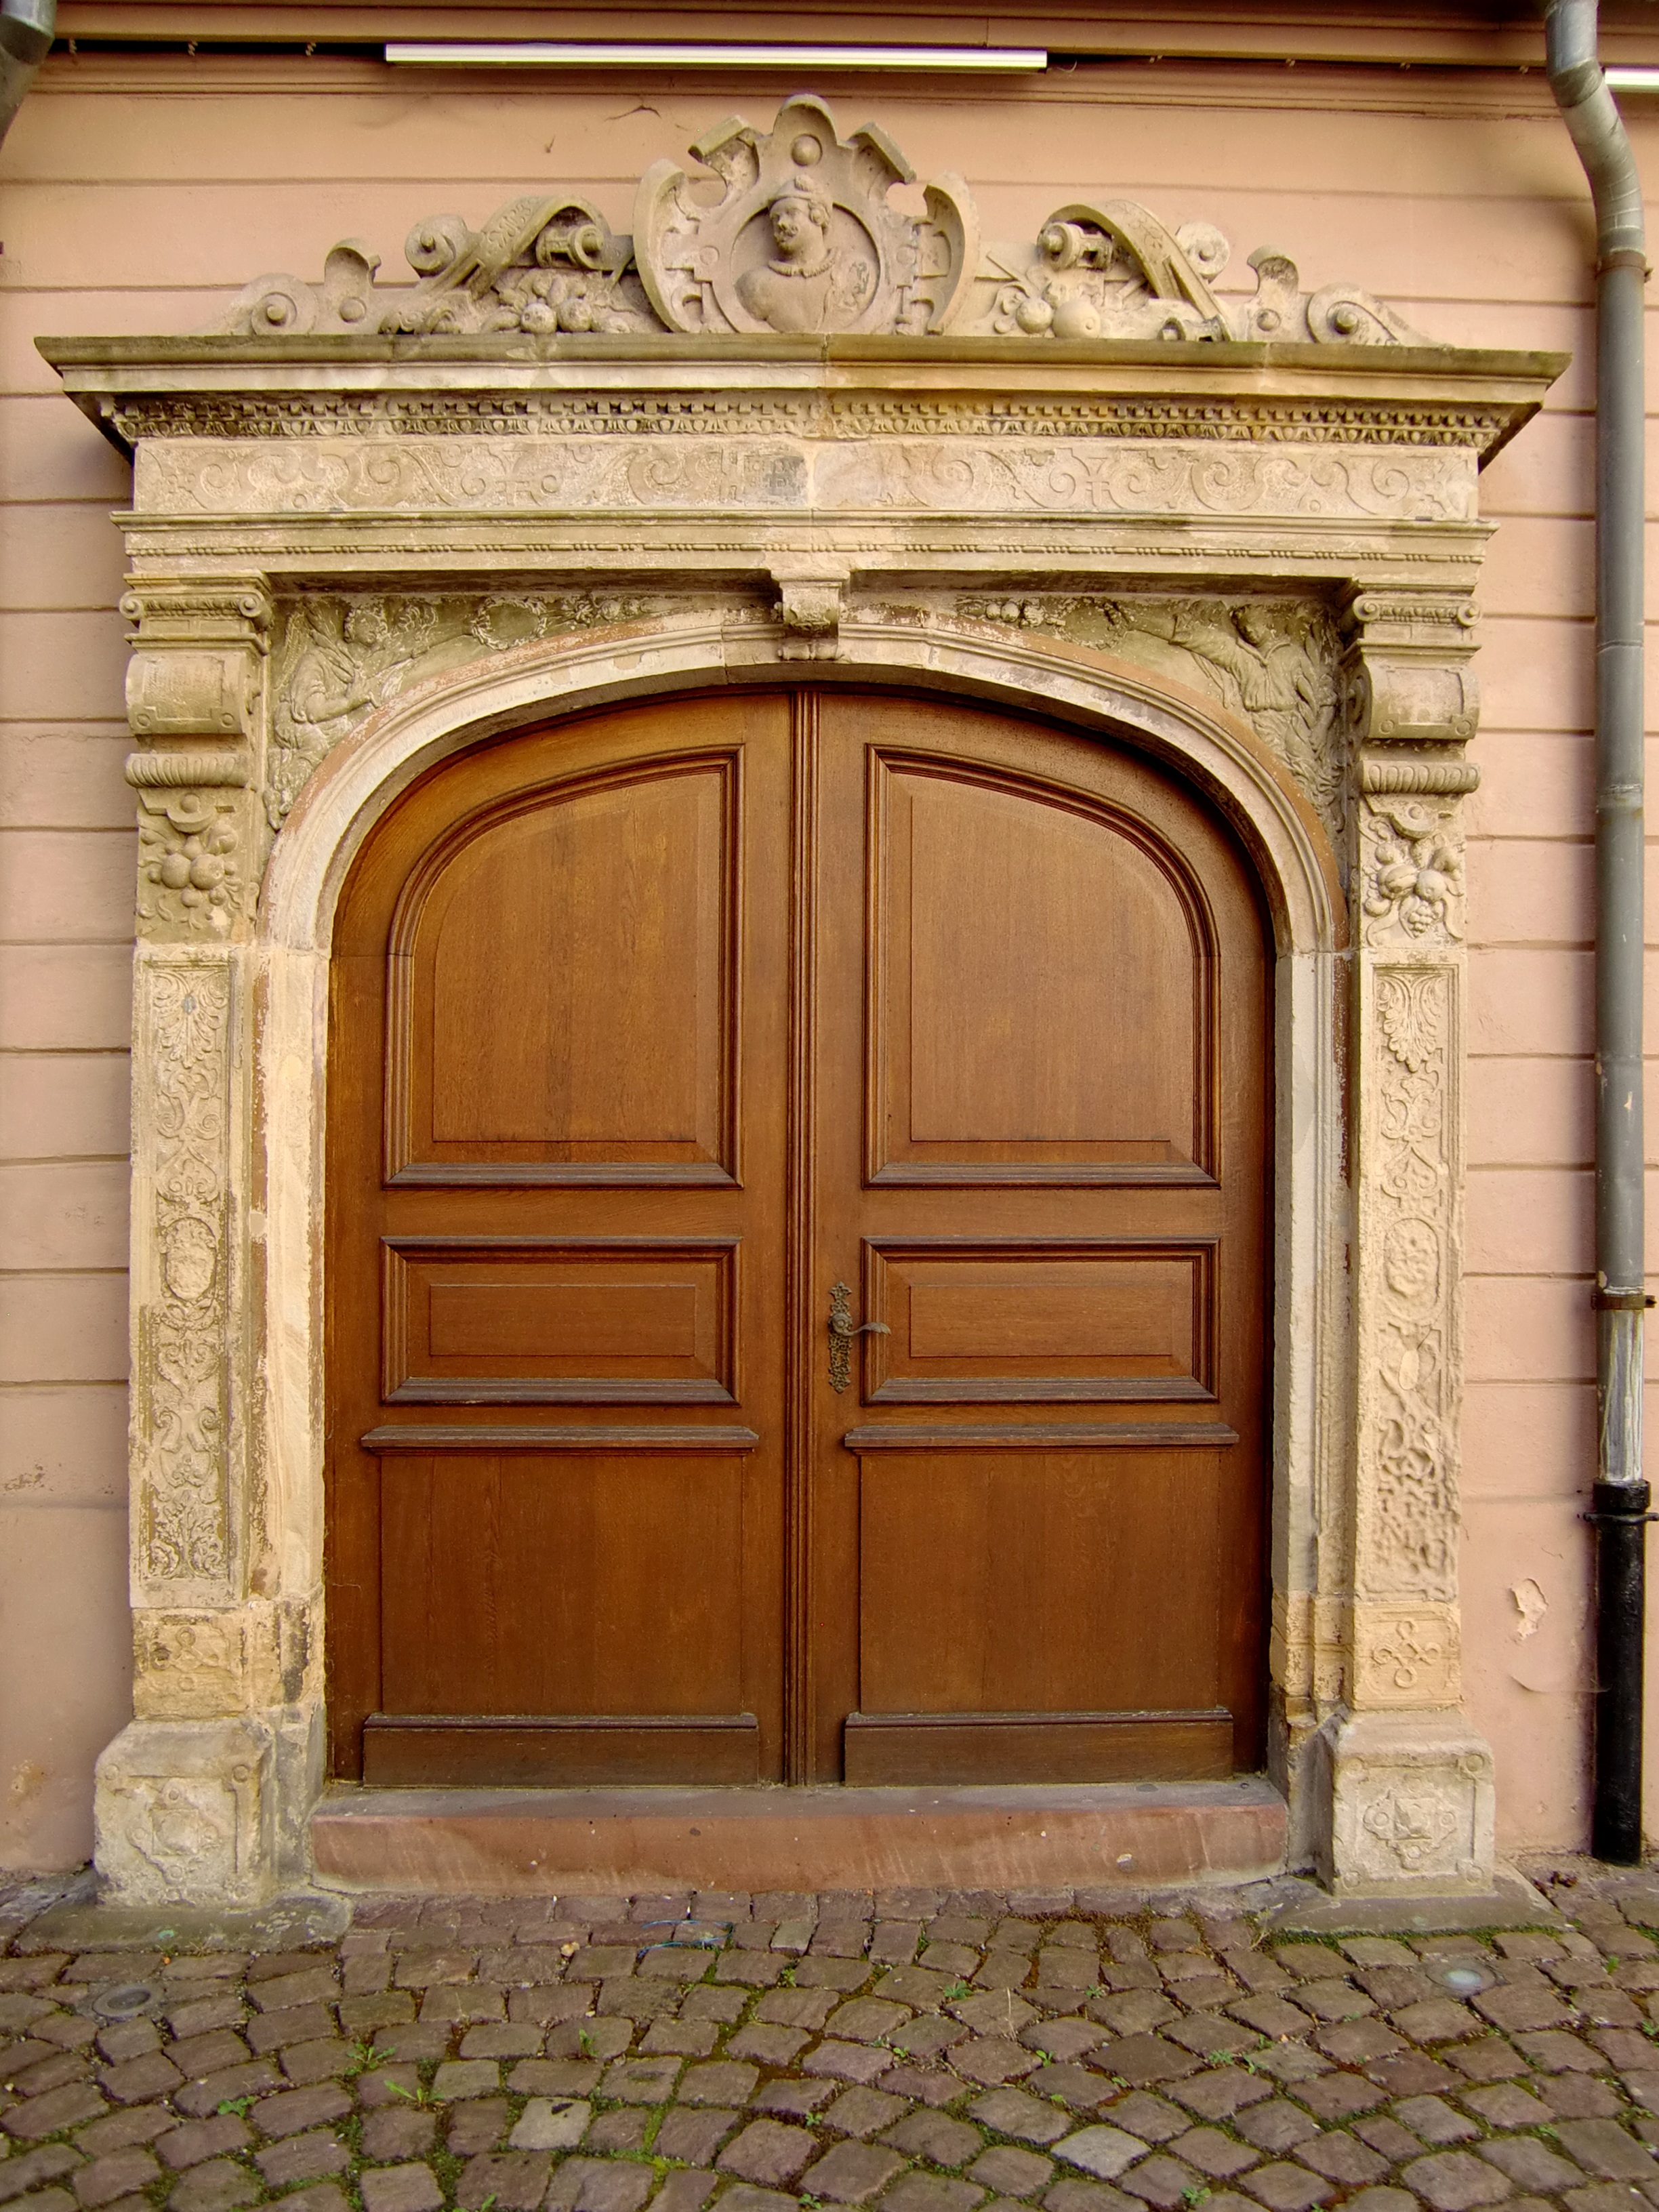
architecture, wood, mansion, window, old, home, arch, facade, door, interior design, front door, wooden door, estate, input, house entrance, old door, portal, input range